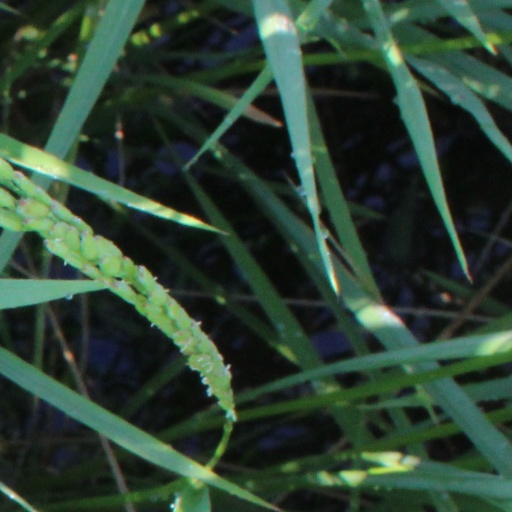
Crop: rice